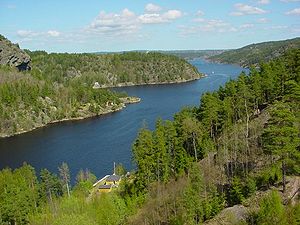
Iddefjorden
Svinesund og Iddefjorden